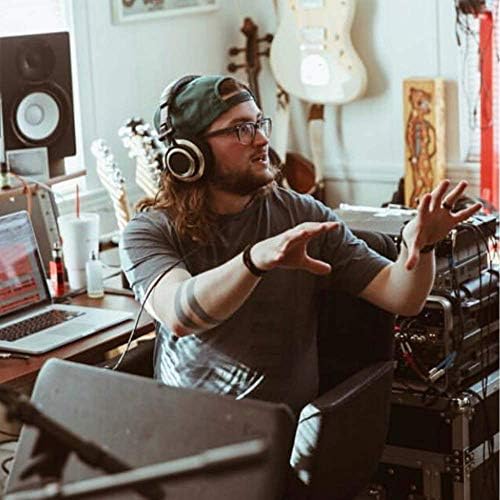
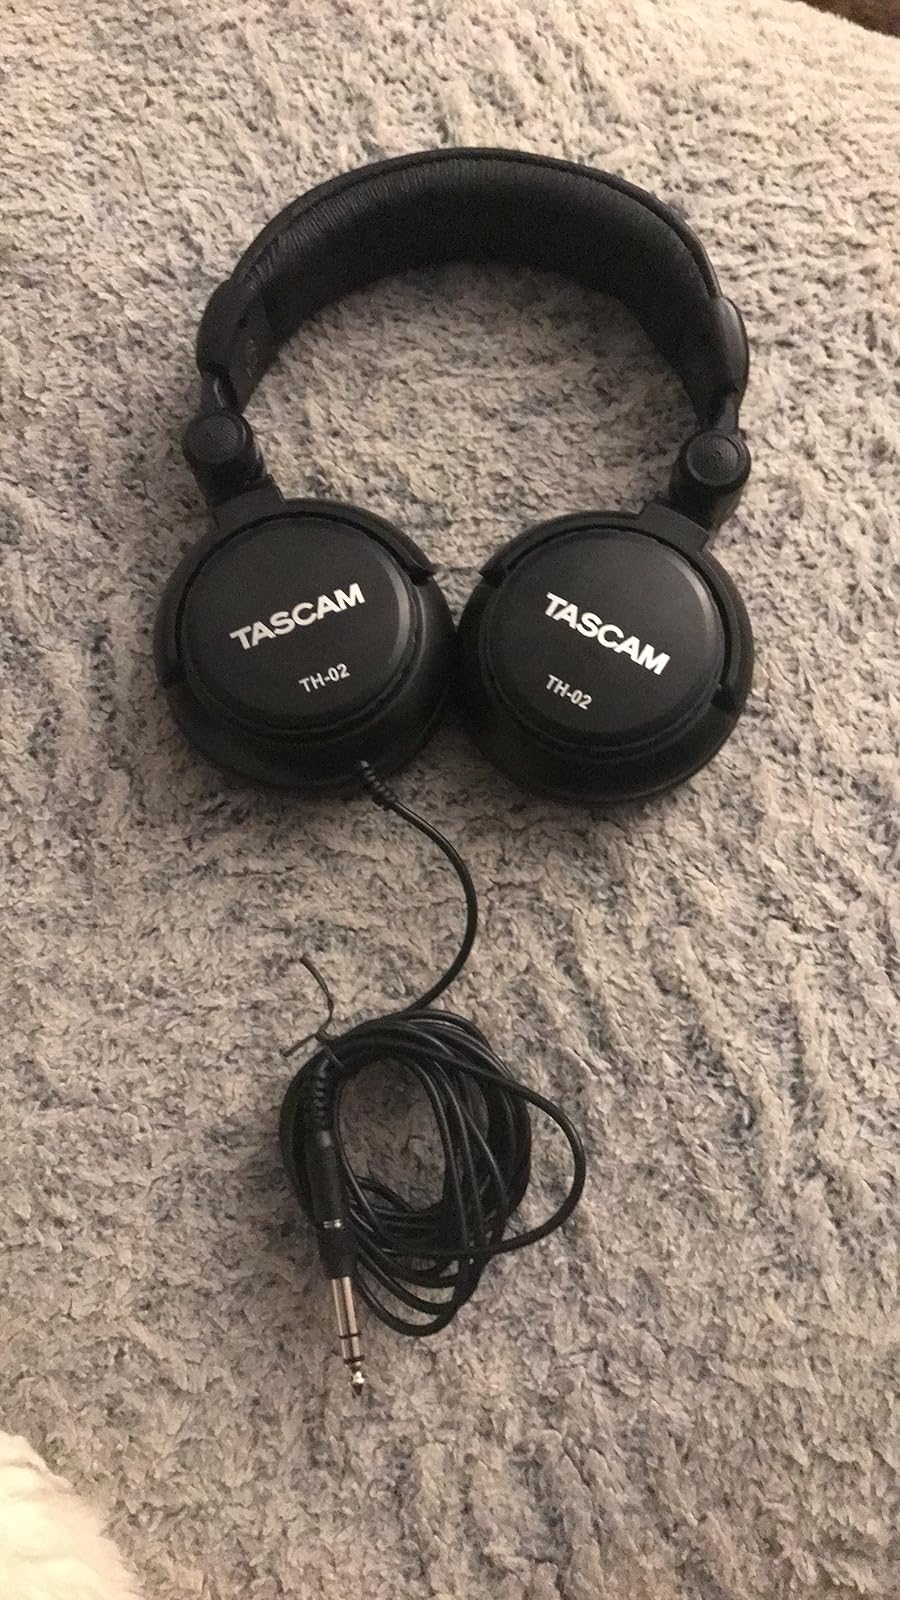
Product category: headphones
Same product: no